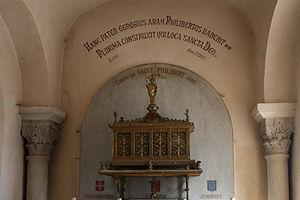
Reliquaire de St Philibert.